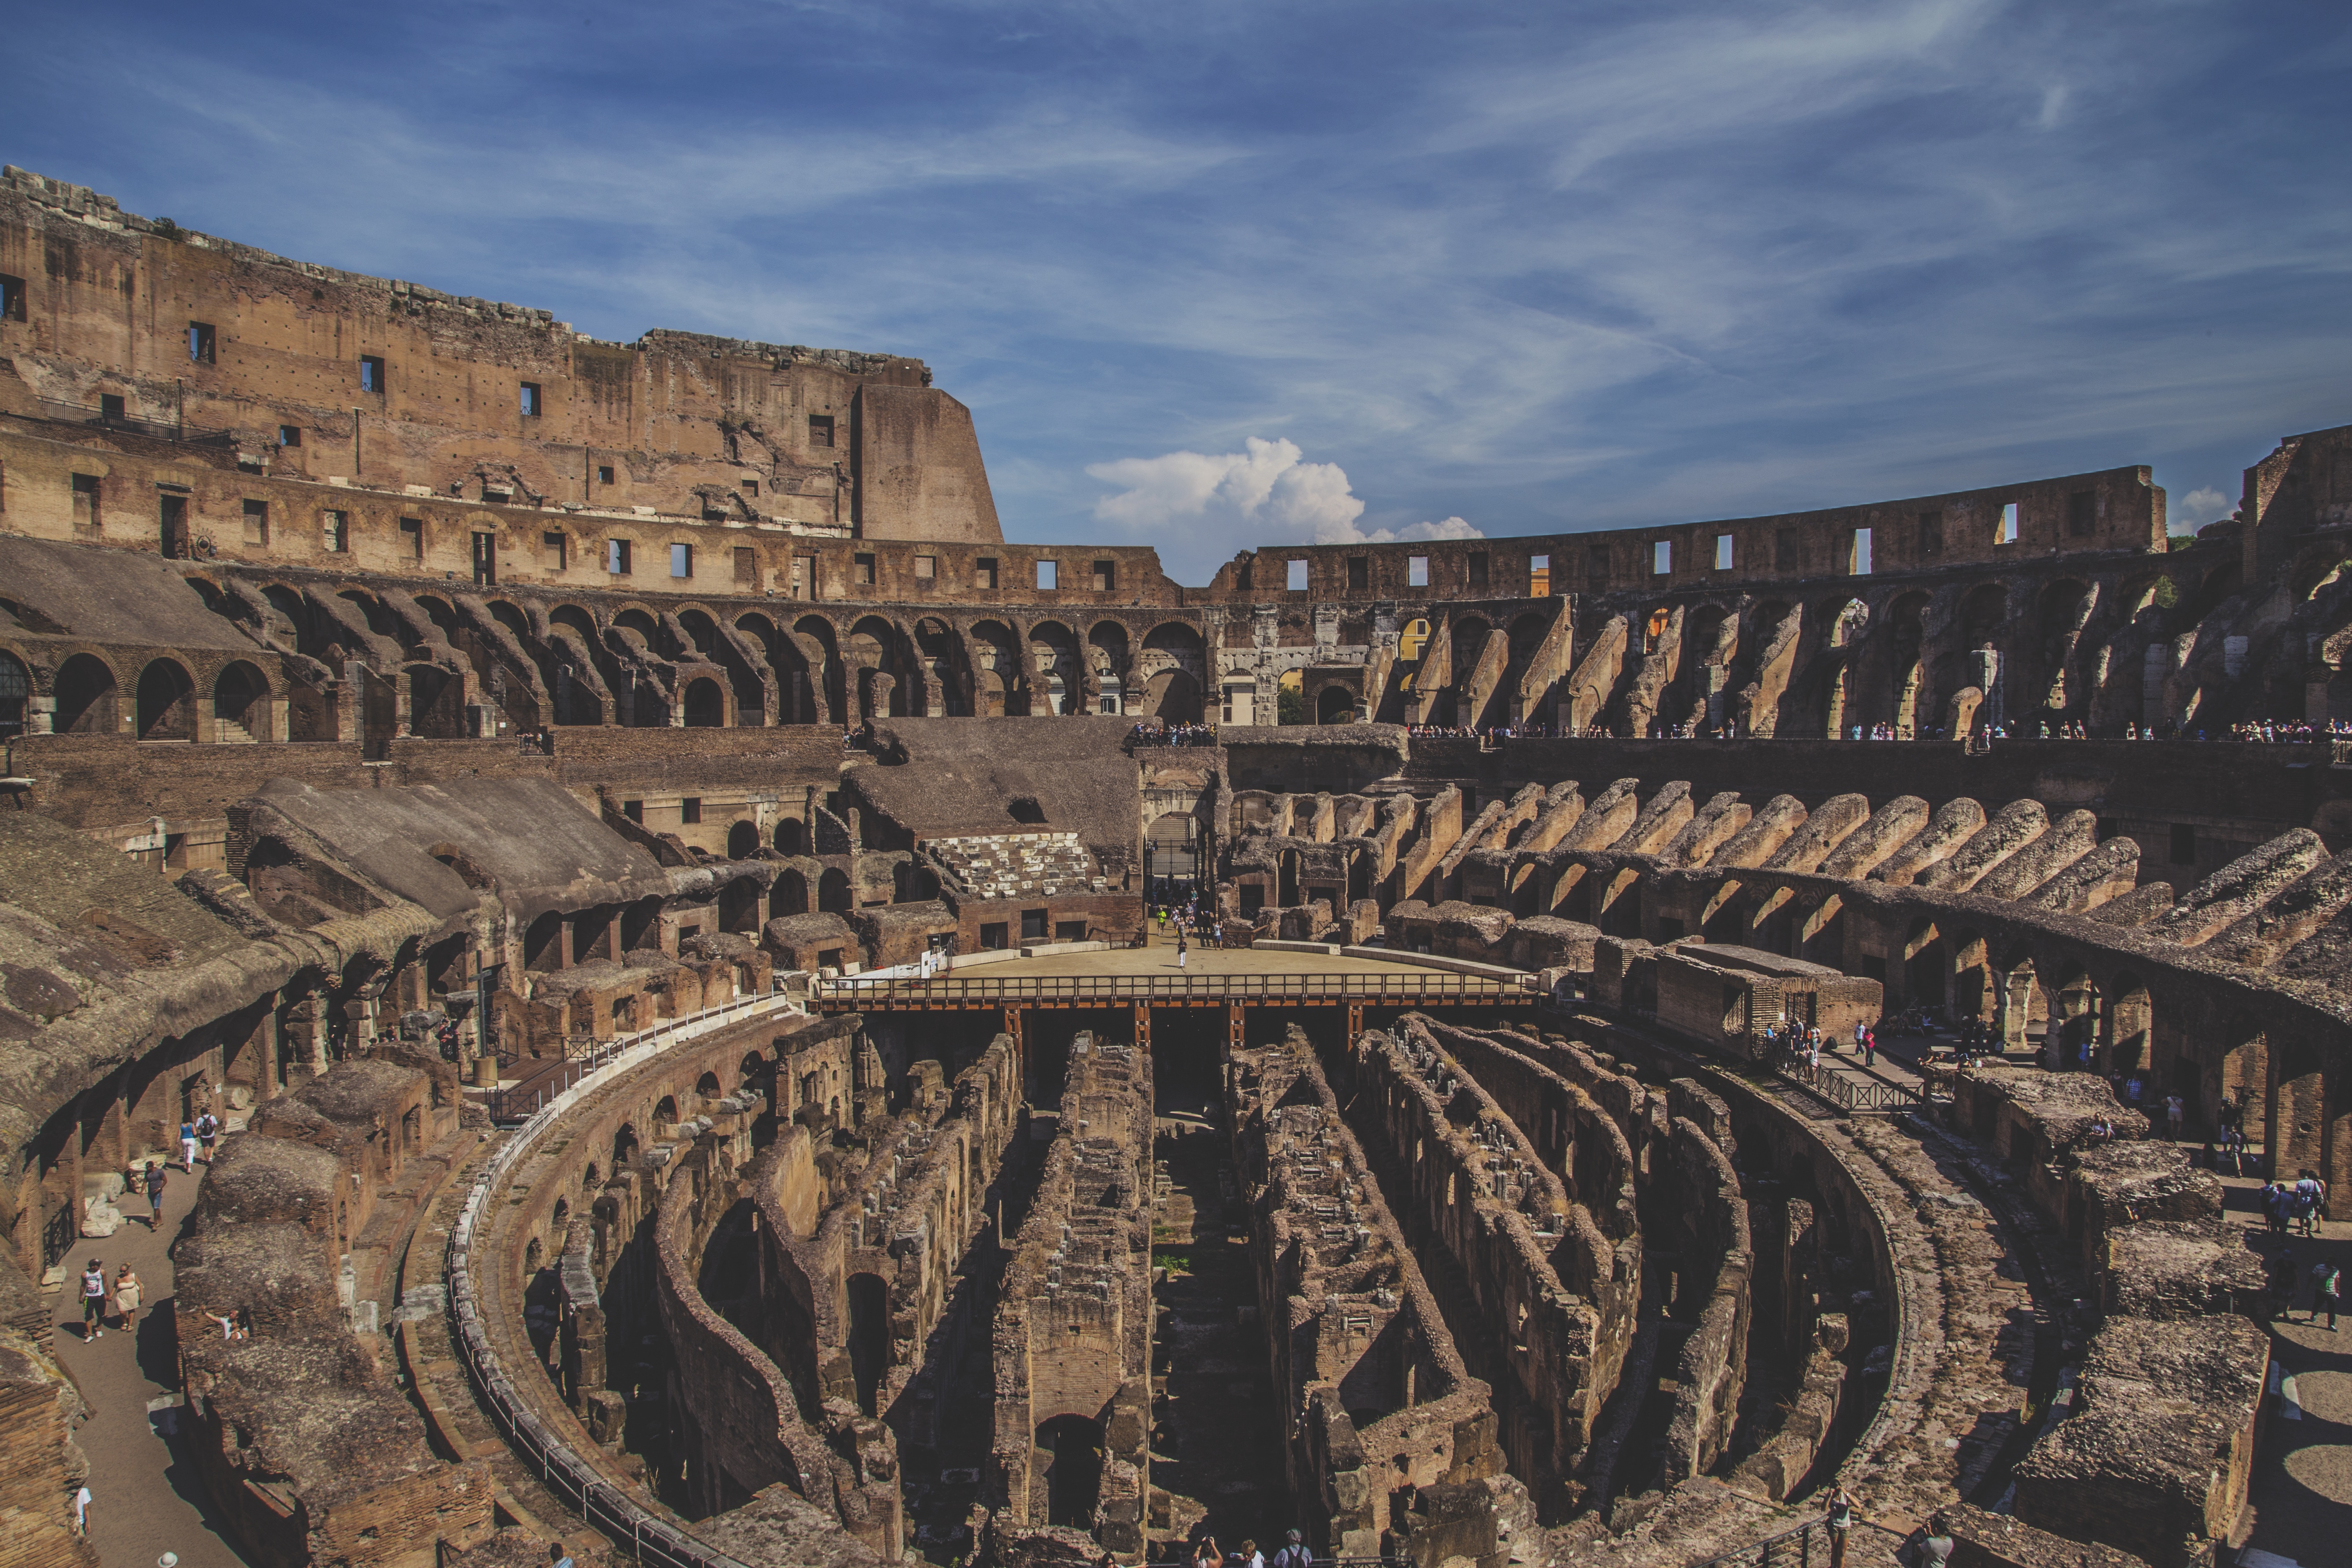
architecture, structure, old, city, stone, cityscape, panorama, travel, europe, arch, ancient, landmark, italy, historic, ruin, tourism, stadium, colosseum, arena, rome, amphitheatre, ruins, roman, history, roma, italian, gladiator, ancient rome, aerial photography, historic site, ancient history, human settlement, sport venue, ancient roman architecture